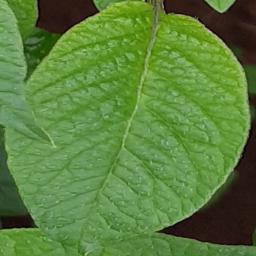
Etiqueta: Sana